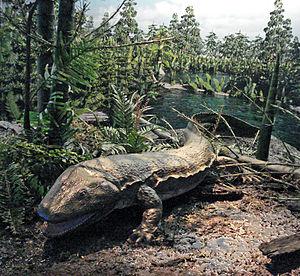
Sclerocephalus est un genre éteint d'amphibiens temnospondyles qui vécurent durant l'Assélien au tout début du Permien inférieur, soit il y a environ entre 298,9 à 295,0 millions d'années.